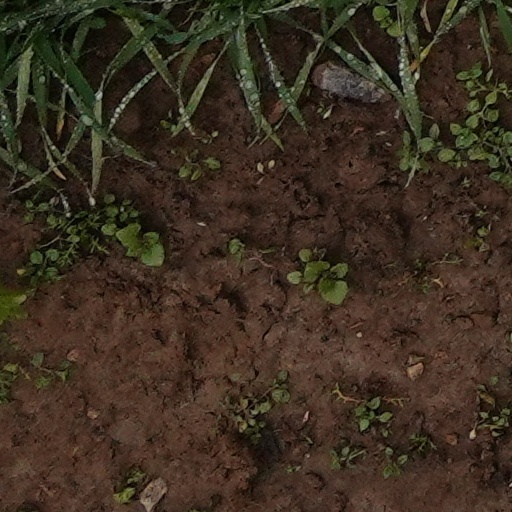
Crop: wheat